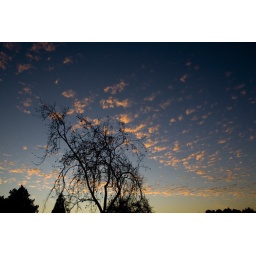
Evening sky in fall taken around dusk. Staring at this I can almost see the clouds drift by.